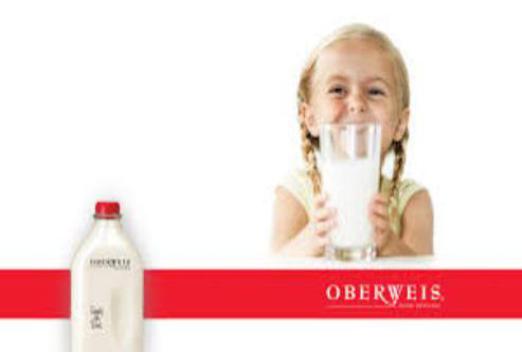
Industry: Food